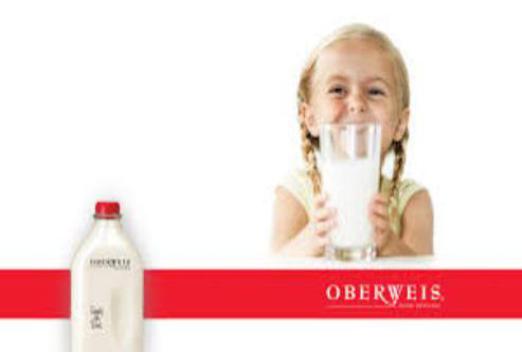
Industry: Food